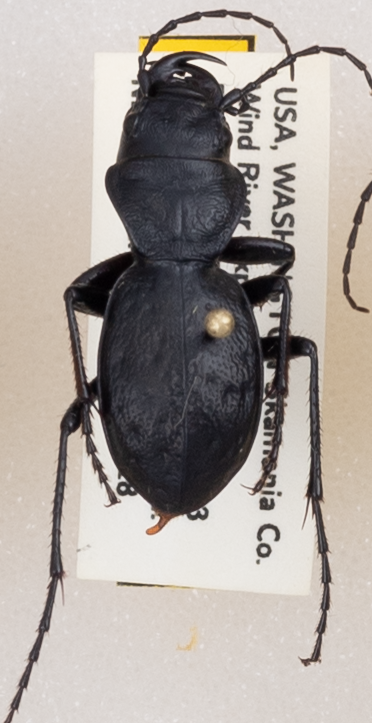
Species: Omus dejeanii
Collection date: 2019-06-18
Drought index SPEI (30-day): -0.932
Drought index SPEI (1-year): -2.09
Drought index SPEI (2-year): -2.09